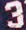
Number: 3